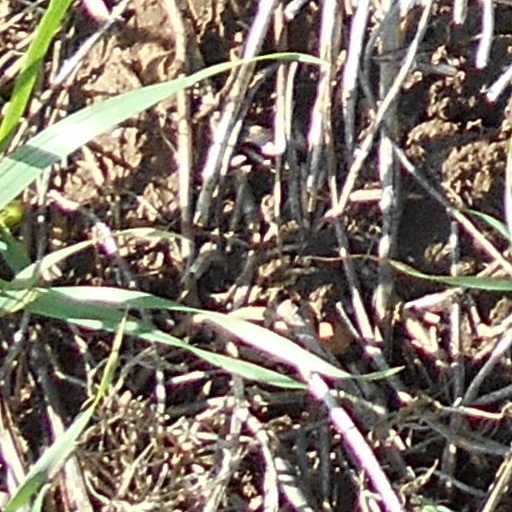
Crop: wheat